Harry Emerson Fosdick

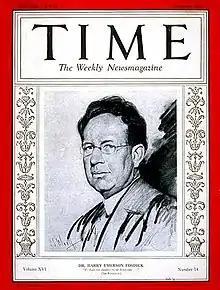
"Time" from October 6, 1930

This prompted a "Time" cover story on October 6, 1930 "(pictured)", in which "Time" said that Fosdick: